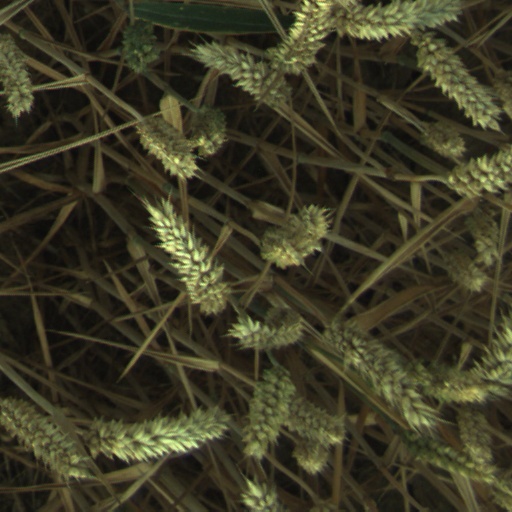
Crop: wheat